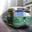
Label: streetcar